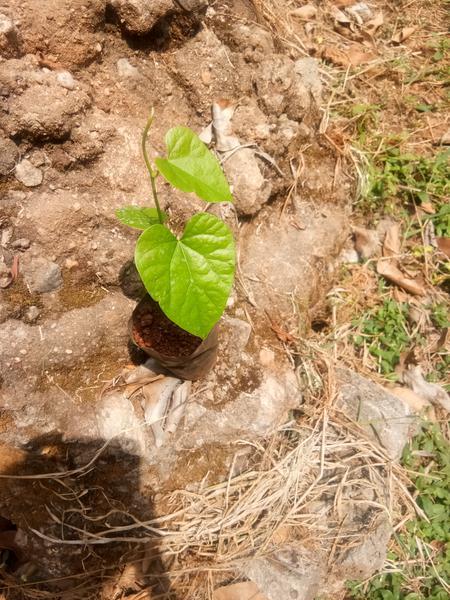
Plant: Amruta_Balli